Acer Aspire Timeline

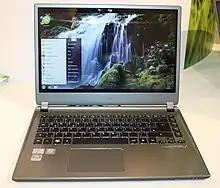
Acer Timeline U M5-481TG

Aspire Timeline is a series of notebook computers manufactured by Acer Inc. designed to achieve battery life in excess of eight hours with ultrathin designs. The first generation Acer Timeline models use Intel's ultra low voltage (ULV) processors and Intel's Laminar Wall Jet technology.